Bielsko-Biała

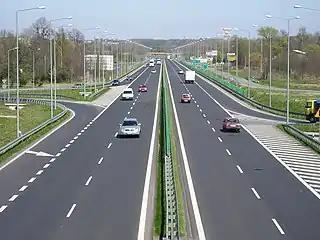
Expressway S52 in Bielsko-Biała

To the west of the Old Town, along Cieszyńska and Sobieskiego Street, extends the Upper Suburb ("Górne Przedmieście"). It is a former clothmakers' quarter with characteristic small-town buildings. Particularly notable among them is the wooden Weaver's House with a museum dedicated to the life and work of the clothiers in the pre-industrial era. Somewhat tucked away in Zdrojowa Street stands one of the oldest still preserved villas of Bielsko's rich factory owners - the Neo-Renaissance Villa Bartelmuss from 1872.